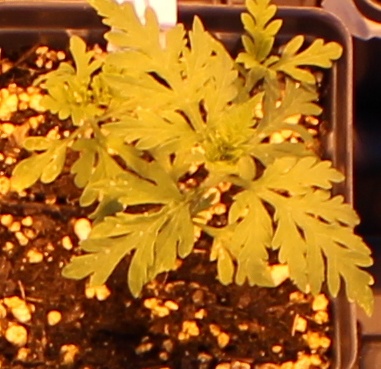
Label: Ragweed